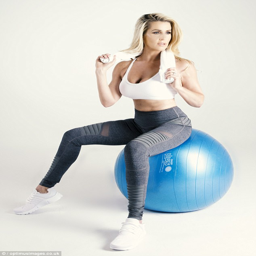
bouncy balls : the star looked incredible in the shoot